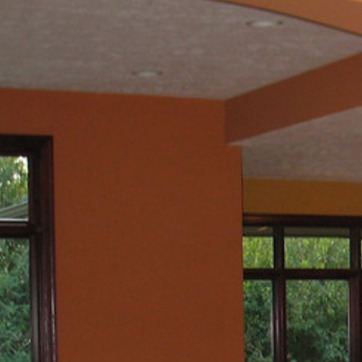
Material: painted